315th Troop Carrier Squadron

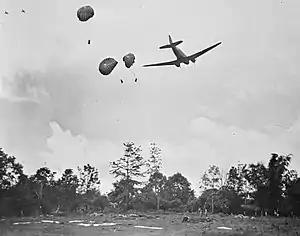
A Douglas C-47 drops ammunition and rations near Myitkyina, Burma

The 315th Troop Carrier Squadron is an inactive United States Air Force unit. It was last active with Tenth Air Force, based at Kent County Airport, Michigan, where it was inactivated on 27 June 1949.